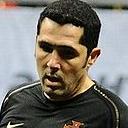
Age: 40